Starlink

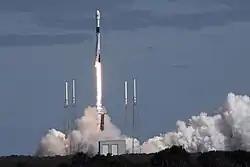
Falcon 9 lifts off from Cape Canaveral Air Force Station (CCAFS), Florida, delivering 60 Starlink satellites to orbit on November 11, 2019.

Starlink was publicly announced in January 2015 with the opening of the SpaceX satellite development facility in Redmond, Washington. During the opening, Musk stated there is still significant unmet demand worldwide for low-cost broadband capabilities. and that Starlink would target bandwidth to carry up to 50% of all backhaul communications traffic, and up to 10% of local Internet traffic, in high-density cities. Musk further stated that the positive cash flow from selling satellite internet services would be necessary to fund their Mars plans. Furthermore, SpaceX has long-term plans to develop and deploy a version of the satellite communication system to serve Mars.